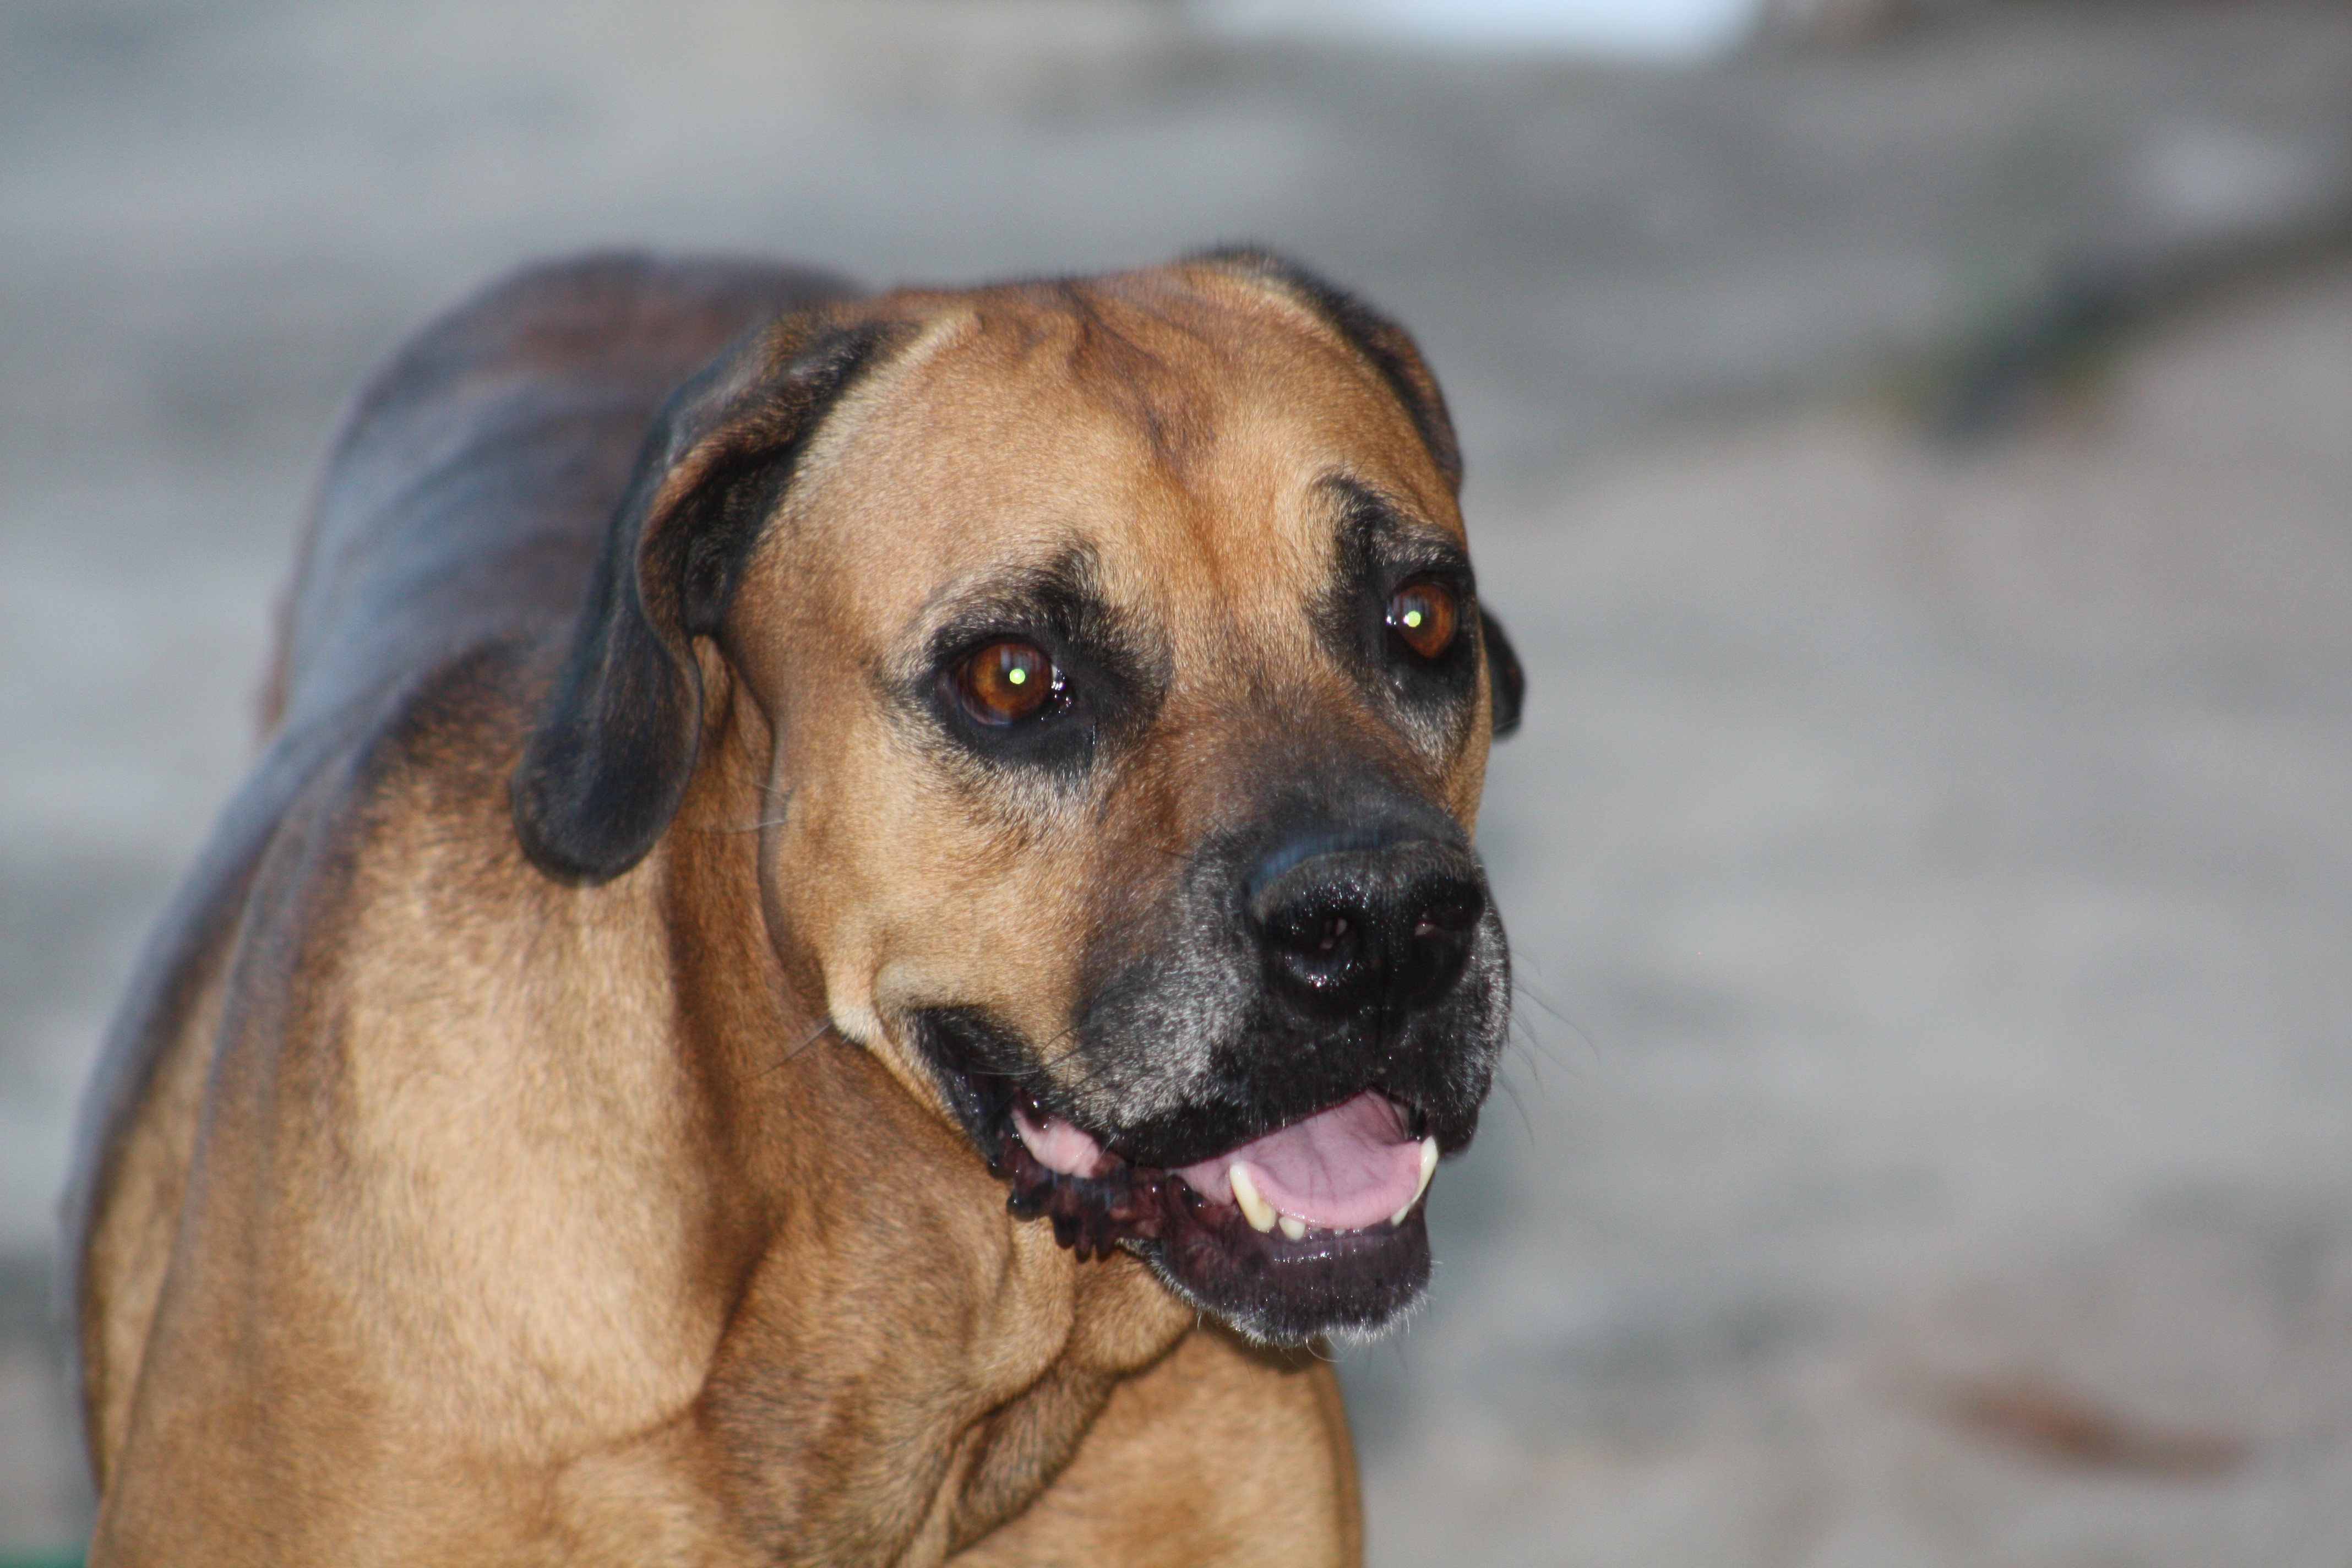
puppy, dog, pet, mammal, friend, vertebrate, dog breed, rhodesian ridgeback, bullmastiff, boerboel, dog like mammal, carnivoran, dog crossbreeds, black mouth cur, tosa, broholmer